Hirohito

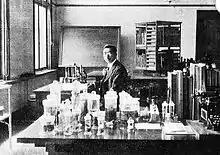
Emperor Hirohito in his laboratory, 1950

In early 1945, in the wake of the losses in the Battle of Leyte, Emperor Hirohito began a series of individual meetings with senior government officials to consider the progress of the war. All but ex-Prime Minister Fumimaro Konoe advised continuing the war. Konoe feared a communist revolution even more than defeat in war and urged a negotiated surrender. In February 1945, during the first private audience with Hirohito he had been allowed in three years, Konoe advised Hirohito to begin negotiations to end the war. According to Grand Chamberlain Hisanori Fujita, Hirohito, still looking for a "tennozan" (a great victory) in order to provide a stronger bargaining position, firmly rejected Konoe's recommendation.